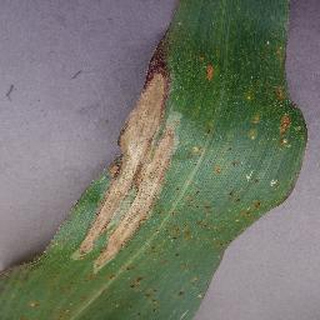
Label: corn_northern_leaf_blight